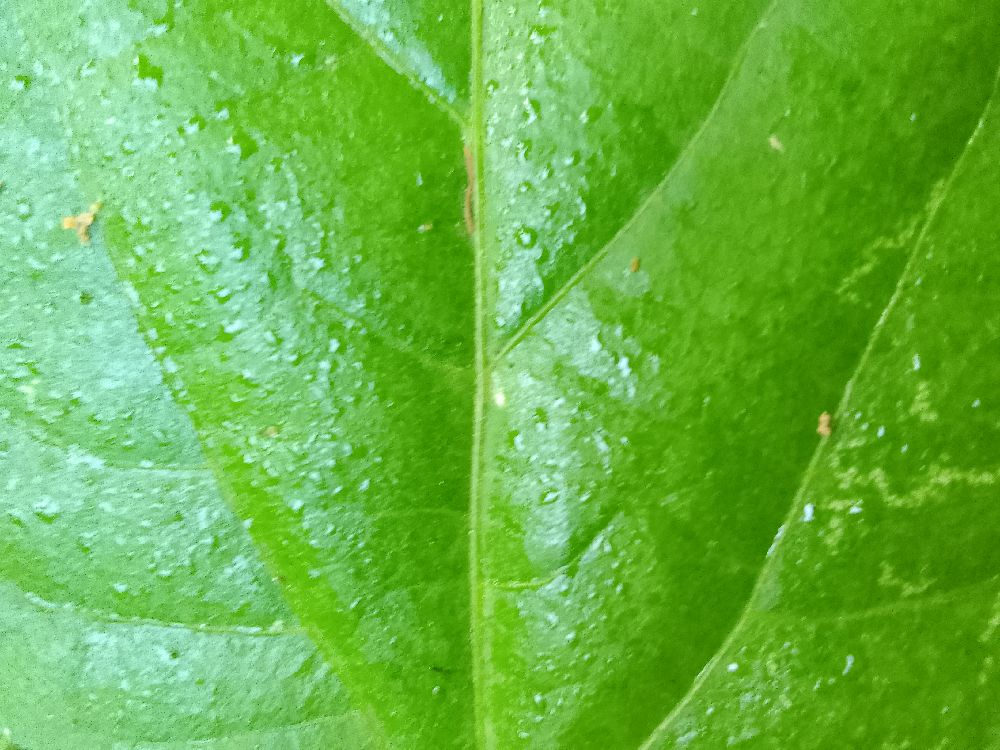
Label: healthy